Borja Iglesias

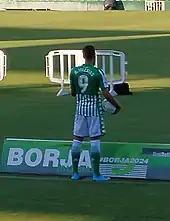
Iglesias being presented by Betis in August 2019

On 14 August 2019, Iglesias moved to Real Betis after agreeing to a five-year deal for a fee of €28 million, reuniting with his former Espanyol manager Rubi. He struggled with just three goals as the team finished 15th in his debut campaign, and received a red card on 20 February at the end of a goalless draw at CD Leganés for pushing an opposition coach. In 2020–21, he contributed 13 goals – 11 in the league – to clinch a Europa League place.